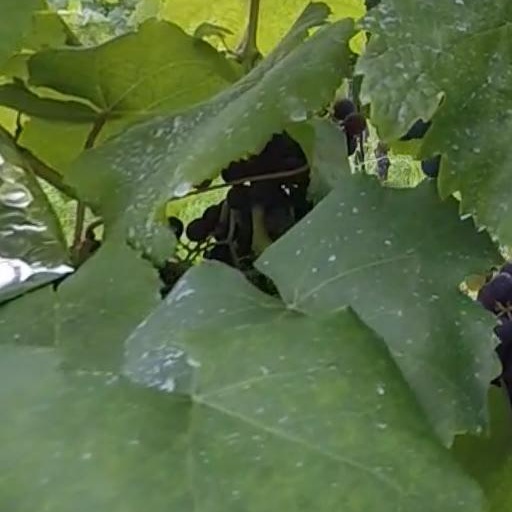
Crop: grape